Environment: real
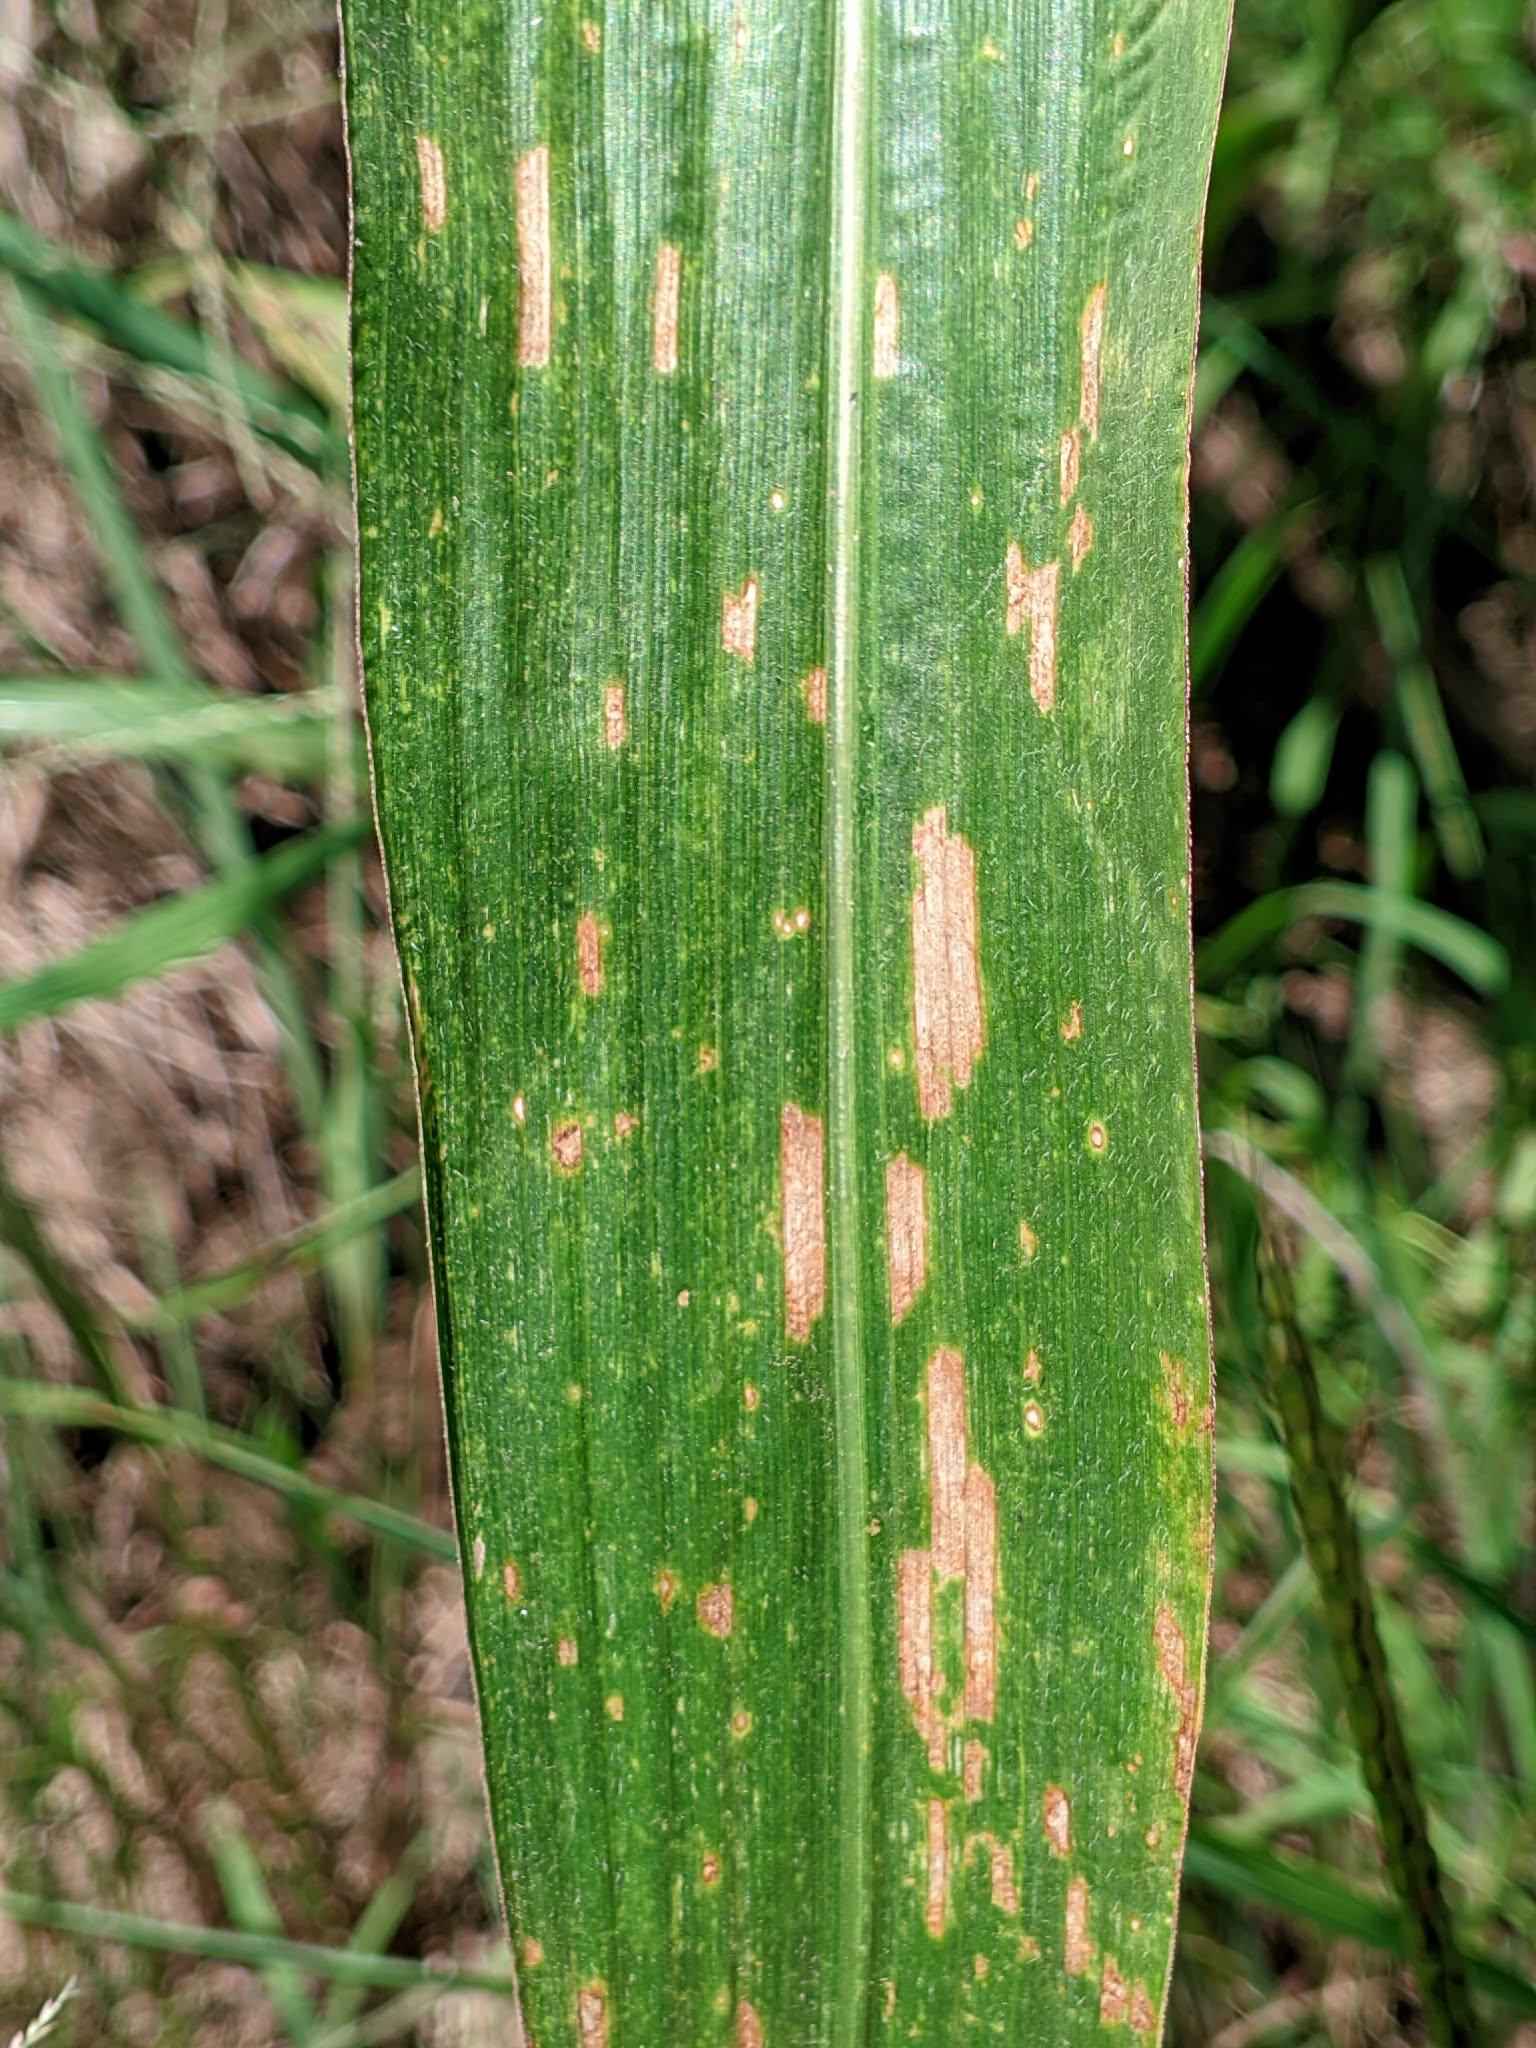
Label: gray_leaf_spot